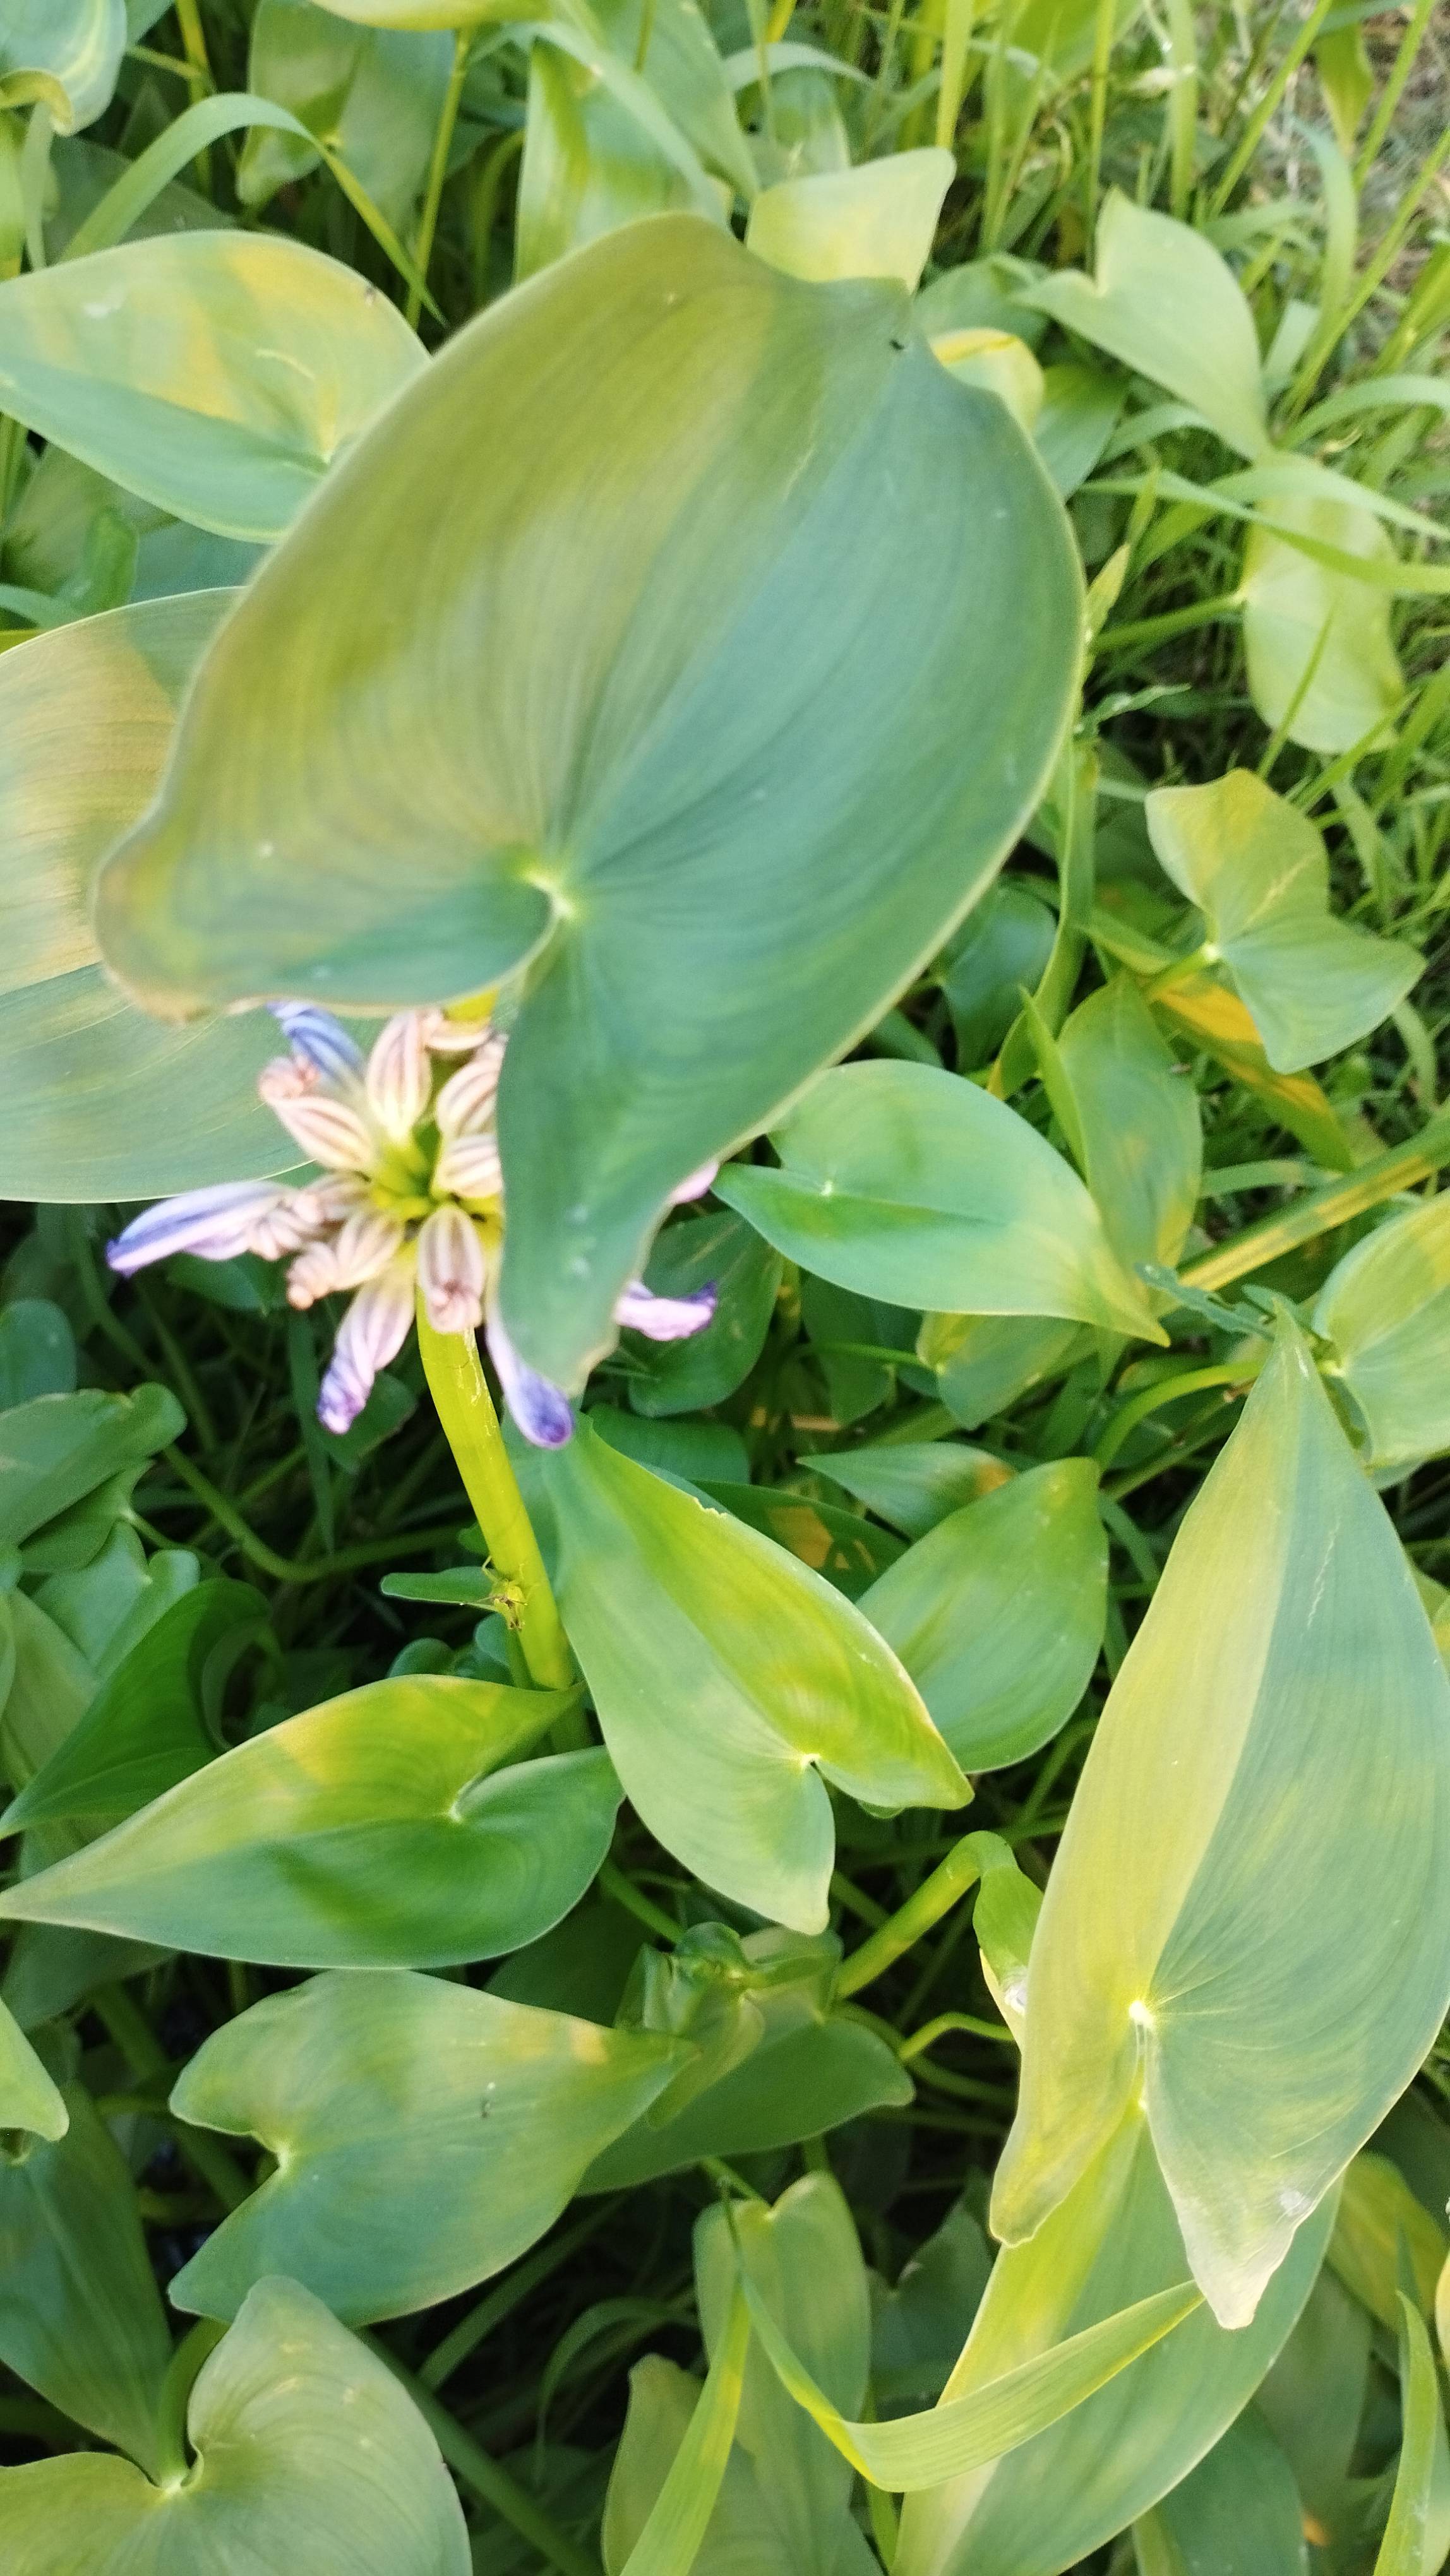
Species: Heartleaf False Pickerelweed (Monochoria korsakowii)